Calico and Odessa Railroad

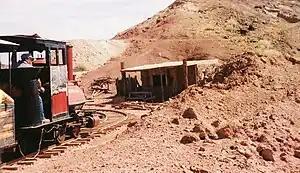
Train through old mines in Calico, California

The Calico & Odessa Railroad is a narrow gauge heritage railroad in the ghost town of Calico, California, headquartered in Yermo, California. It was named for the town and mountain range of Calico and the nearby Odessa Canyon.